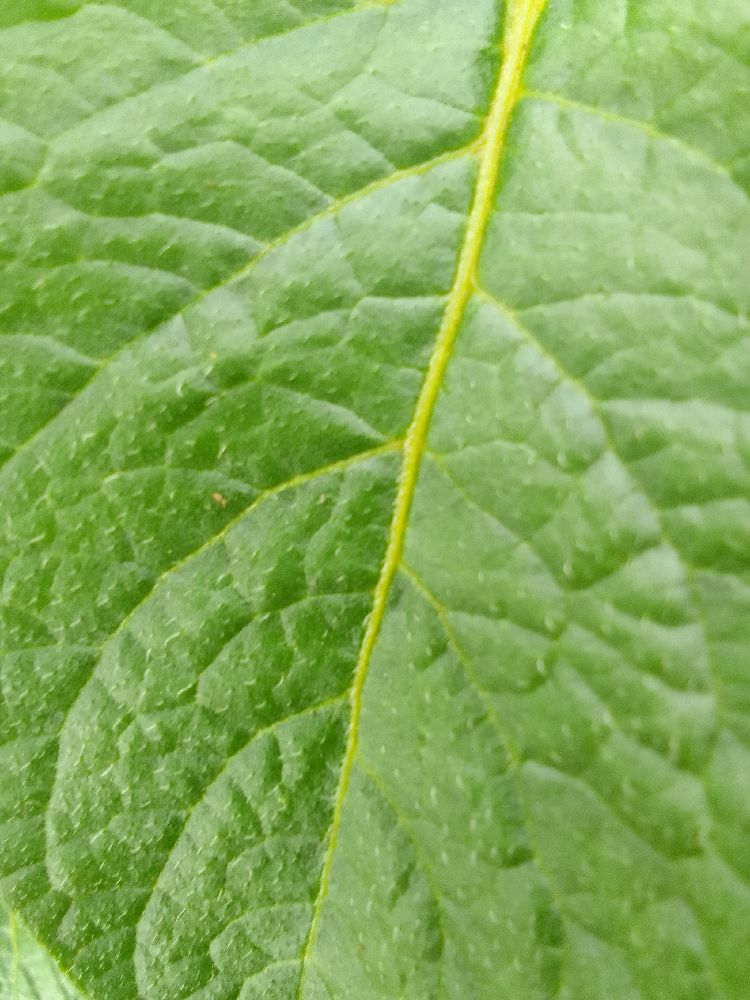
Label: Healthy